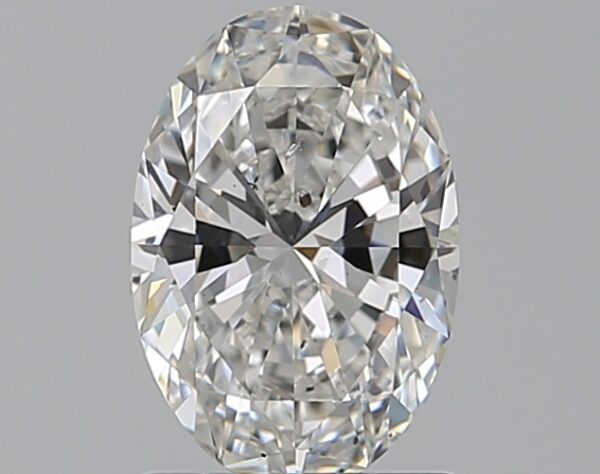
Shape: oval
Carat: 1
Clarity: SI1
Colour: F
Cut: EX
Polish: EX
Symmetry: EX
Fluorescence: ST
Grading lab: GIA
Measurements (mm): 8.06 x 5.49 x 3.41